Boudica (2023 film)

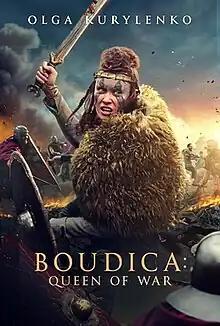

Boudica (or sometimes Boudica: Queen of War), is a 2023 British action drama film directed and written by Jesse V. Johnson. The film follows the eponymous Celtic warrior of the Iceni people, Boudica, in Roman Britain and how she revolted against the Romans after the death of her husband, Prasutagus. The film stars Olga Kurylenko as the titular character. The film received mixed reviews.